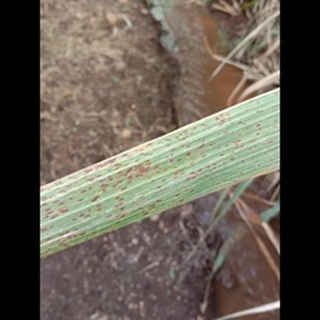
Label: sugarcane_rust